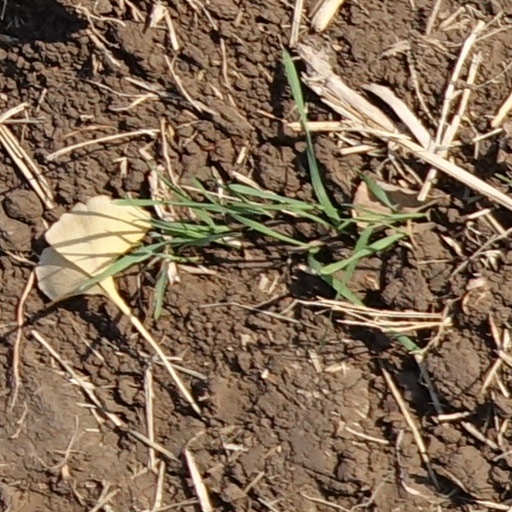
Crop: wheat